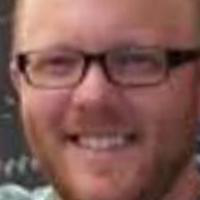
Age group: age 21-30